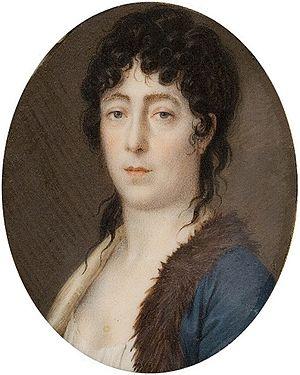
María del Pilar Teresa Cayetana de Silva Álvarez de Toledo, dite « duchesse d'Albe », née à Séville le 10 juin 1762 et morte à Madrid le 23 juillet 1802, est une aristocrate espagnole.